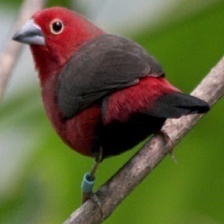
Species: AFRICAN FIREFINCH
Scientific name: LAGONOSTICTA RUBRICATA
ImageNet parent category: house_finch